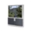
Label: television